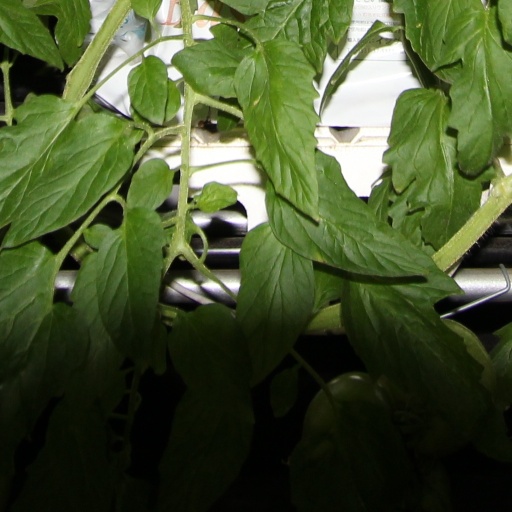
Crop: tomato